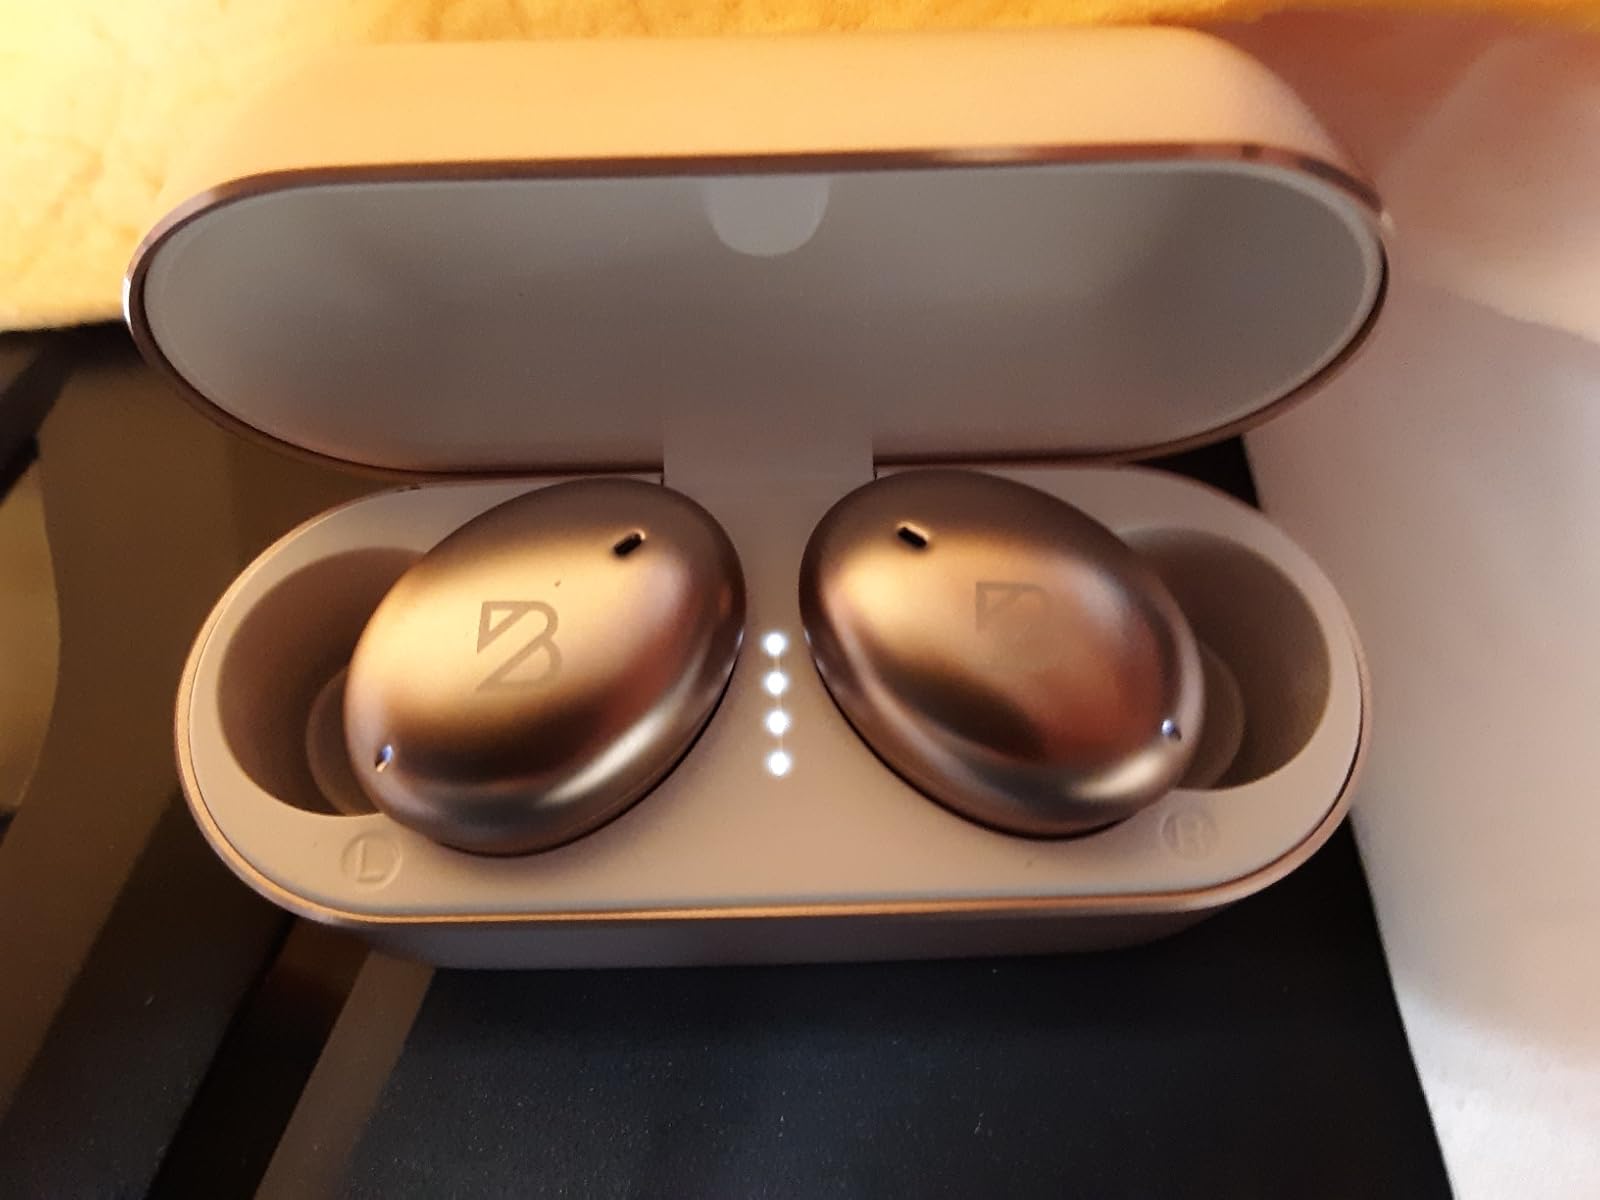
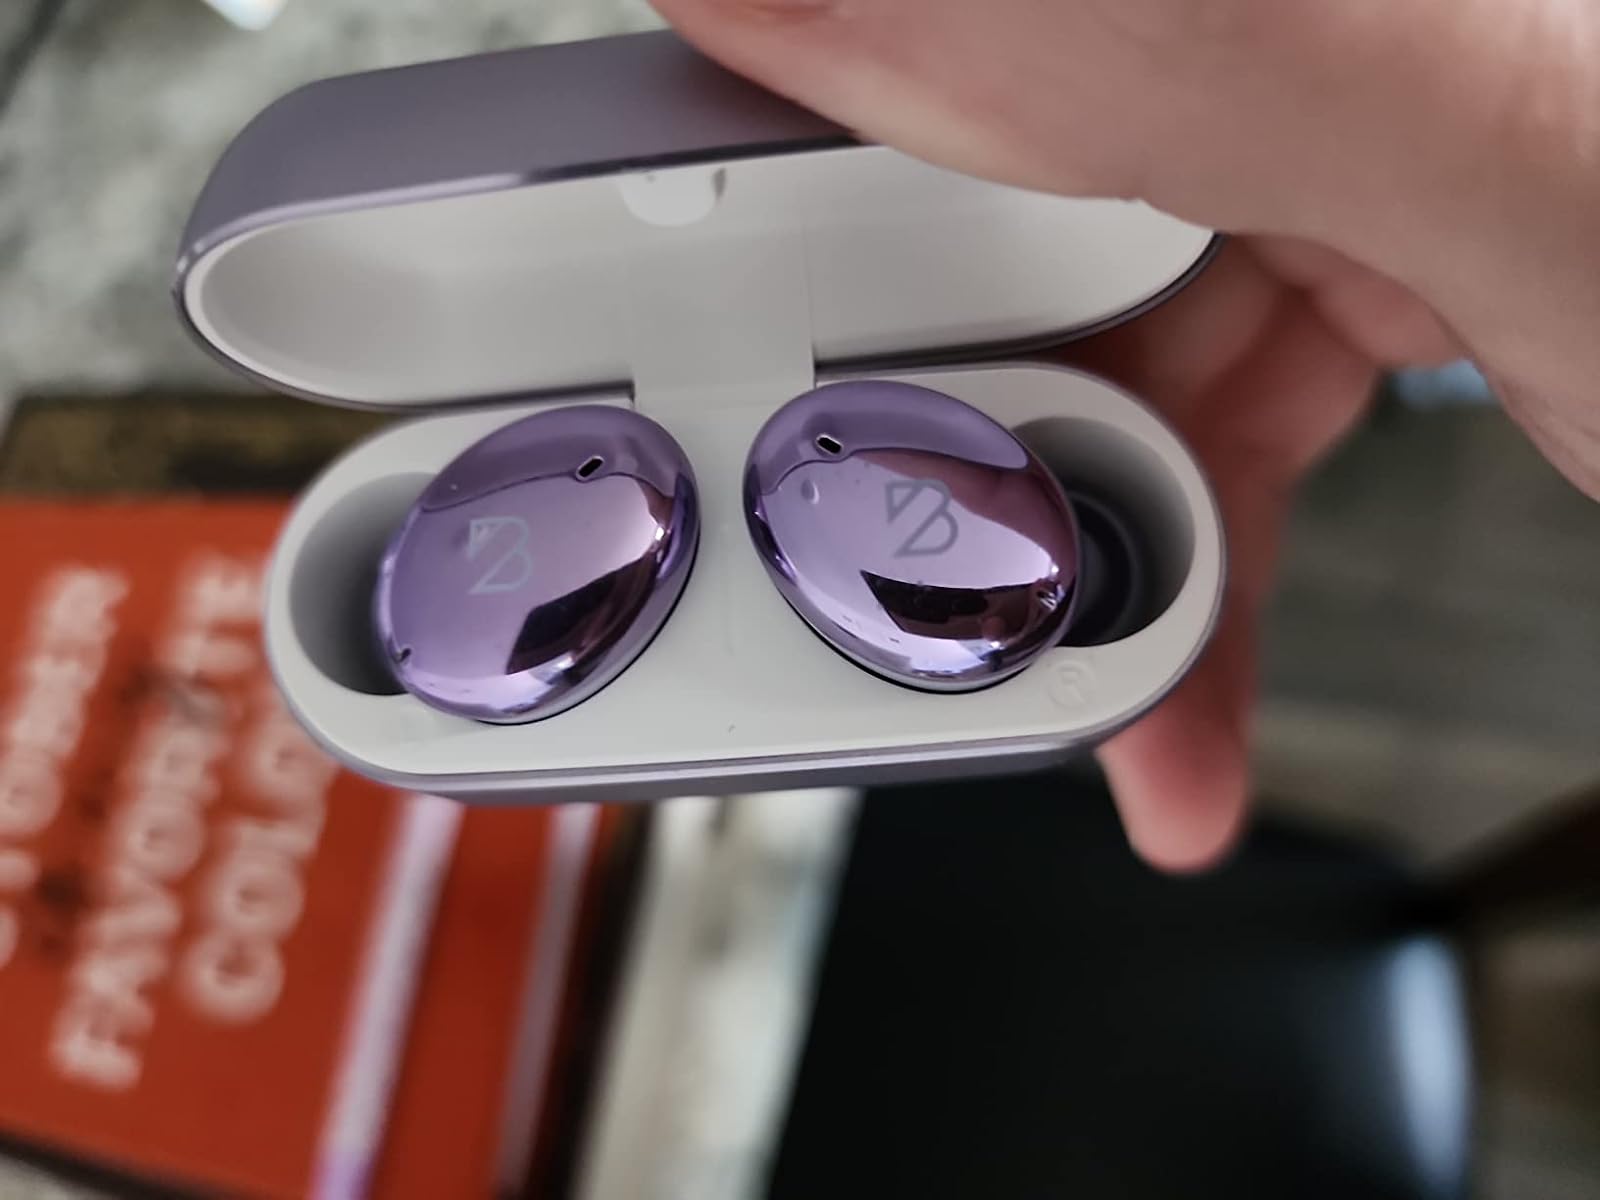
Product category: earbuds
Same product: no